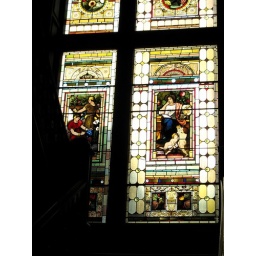
beautiful stained glass windows in the hotel